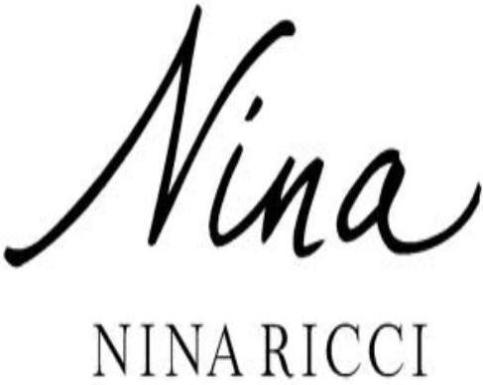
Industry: Clothes